Roman Theatre of Aspendos

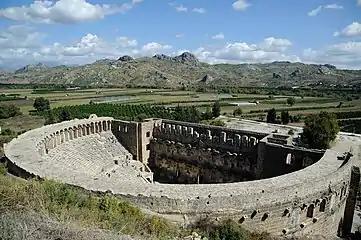
View of the Roman Theatre of Aspendos in 2011

The Roman theatre of Aspendos is a Roman theatre in the ancient city of Aspendos in Turkey. It was built in the 2nd century and is one of the best preserved ancient theaters of the Greco-Roman world.